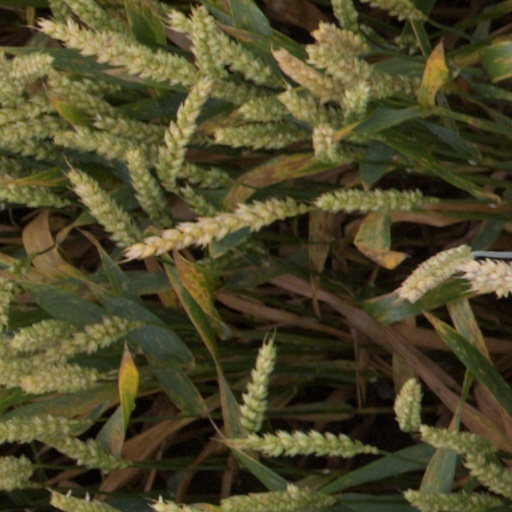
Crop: wheat